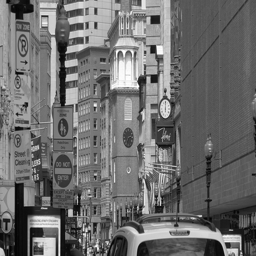
A black and white picture of a city's clock tower
A black-and-white photograph of a city street.
A busy downtown street with skyscrapers and stores
A street with many signs and buildings around
A street with signs and buildings is shown.